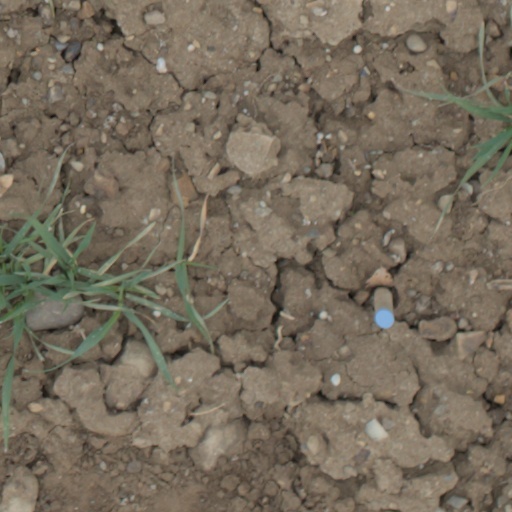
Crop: wheat